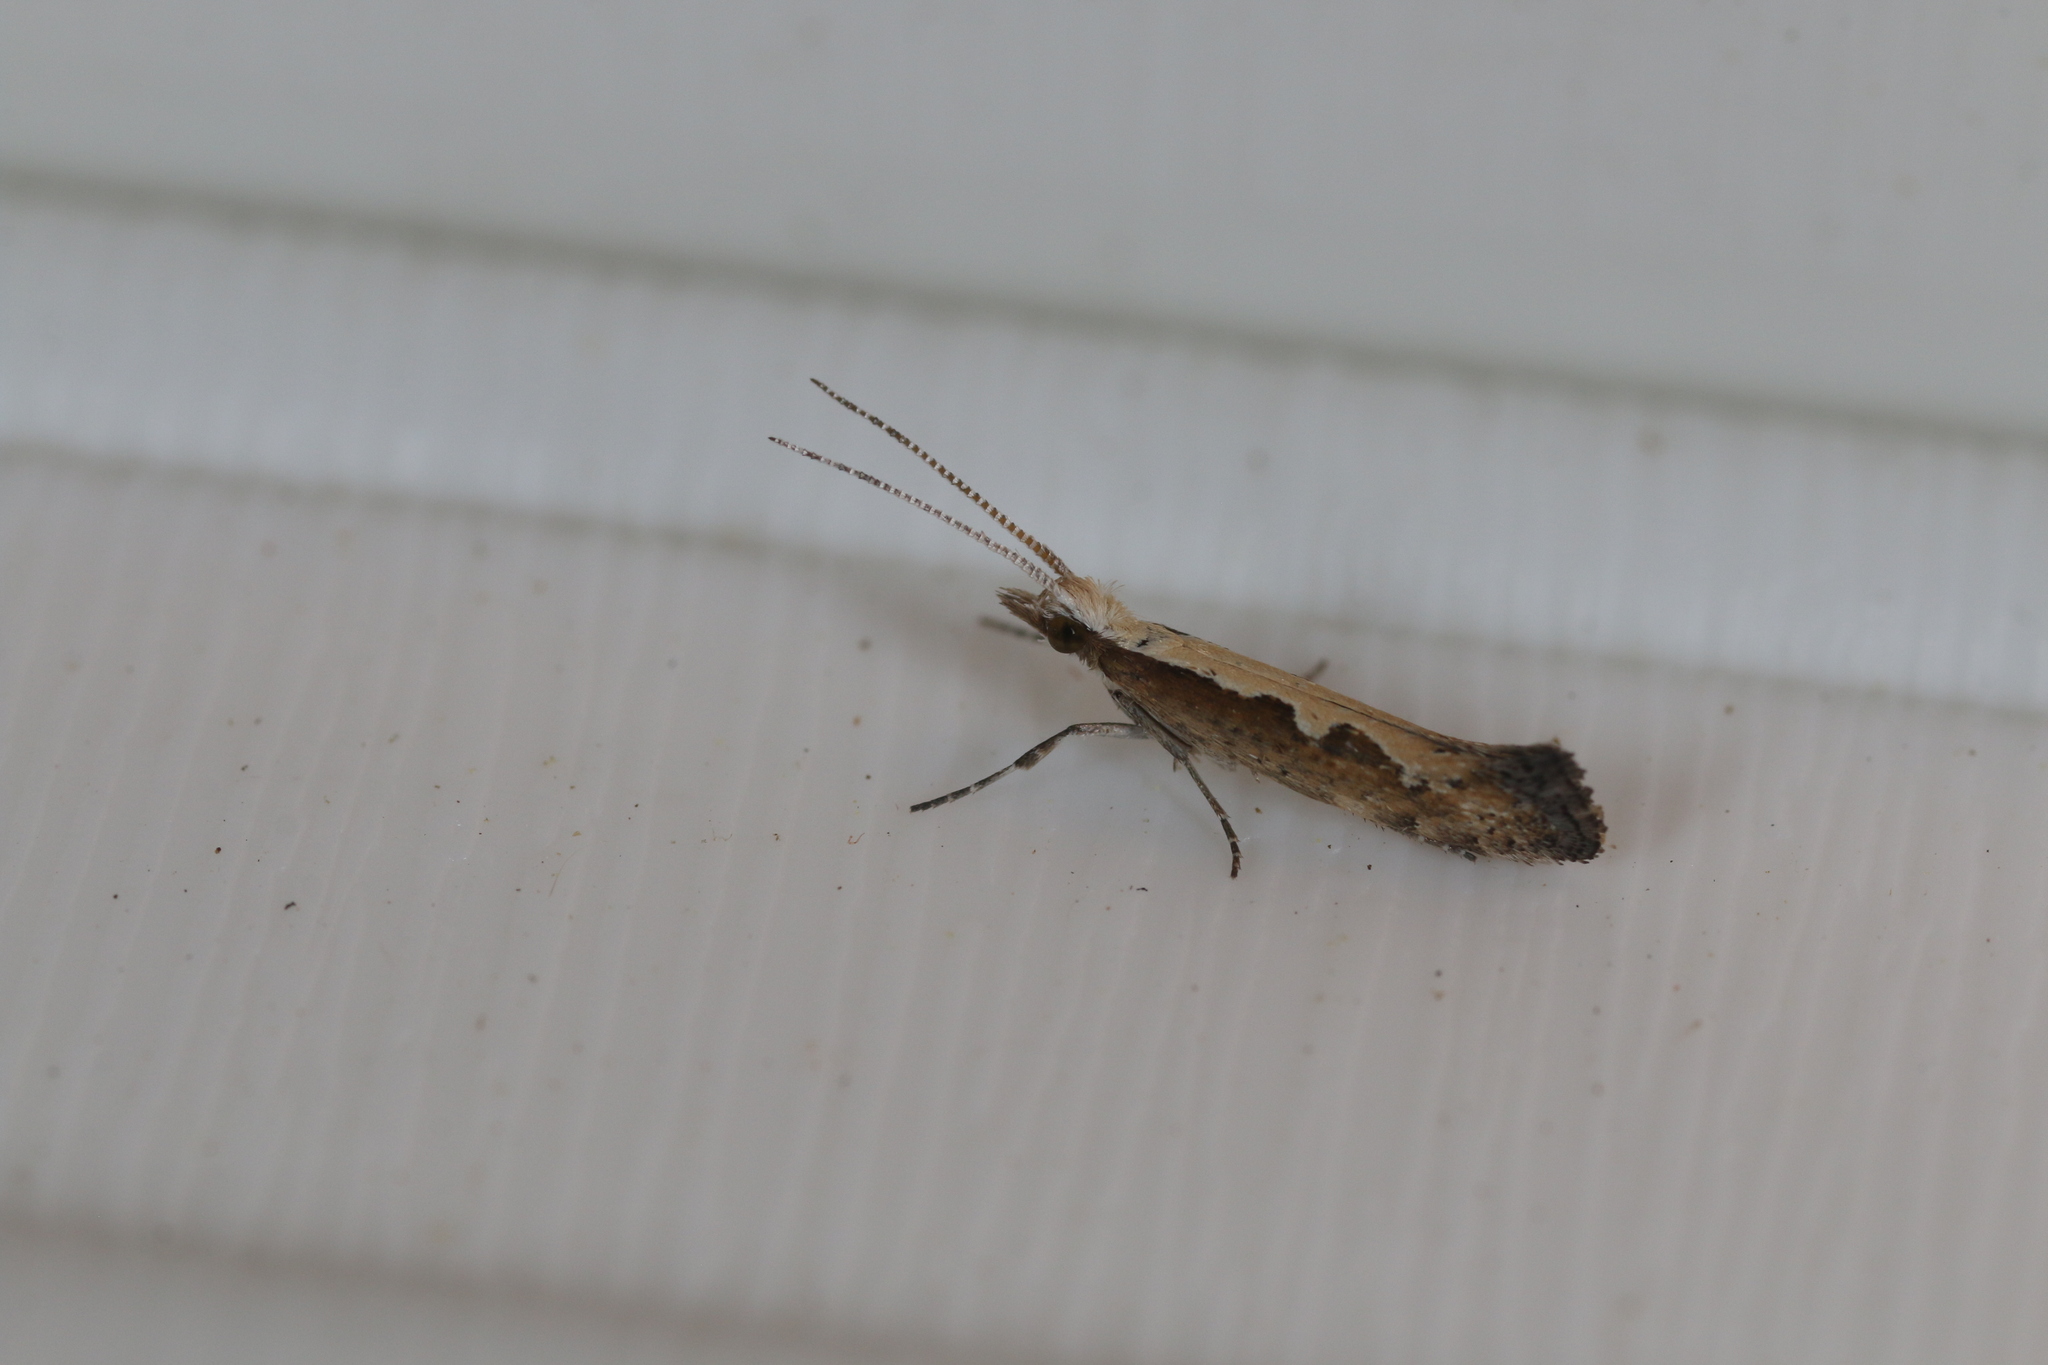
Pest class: diamondback_moth